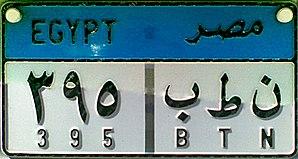
La plaque d’immatriculation en Égypte permet, comme tous les types de plaques minéralogiques d’identifier les véhicules.